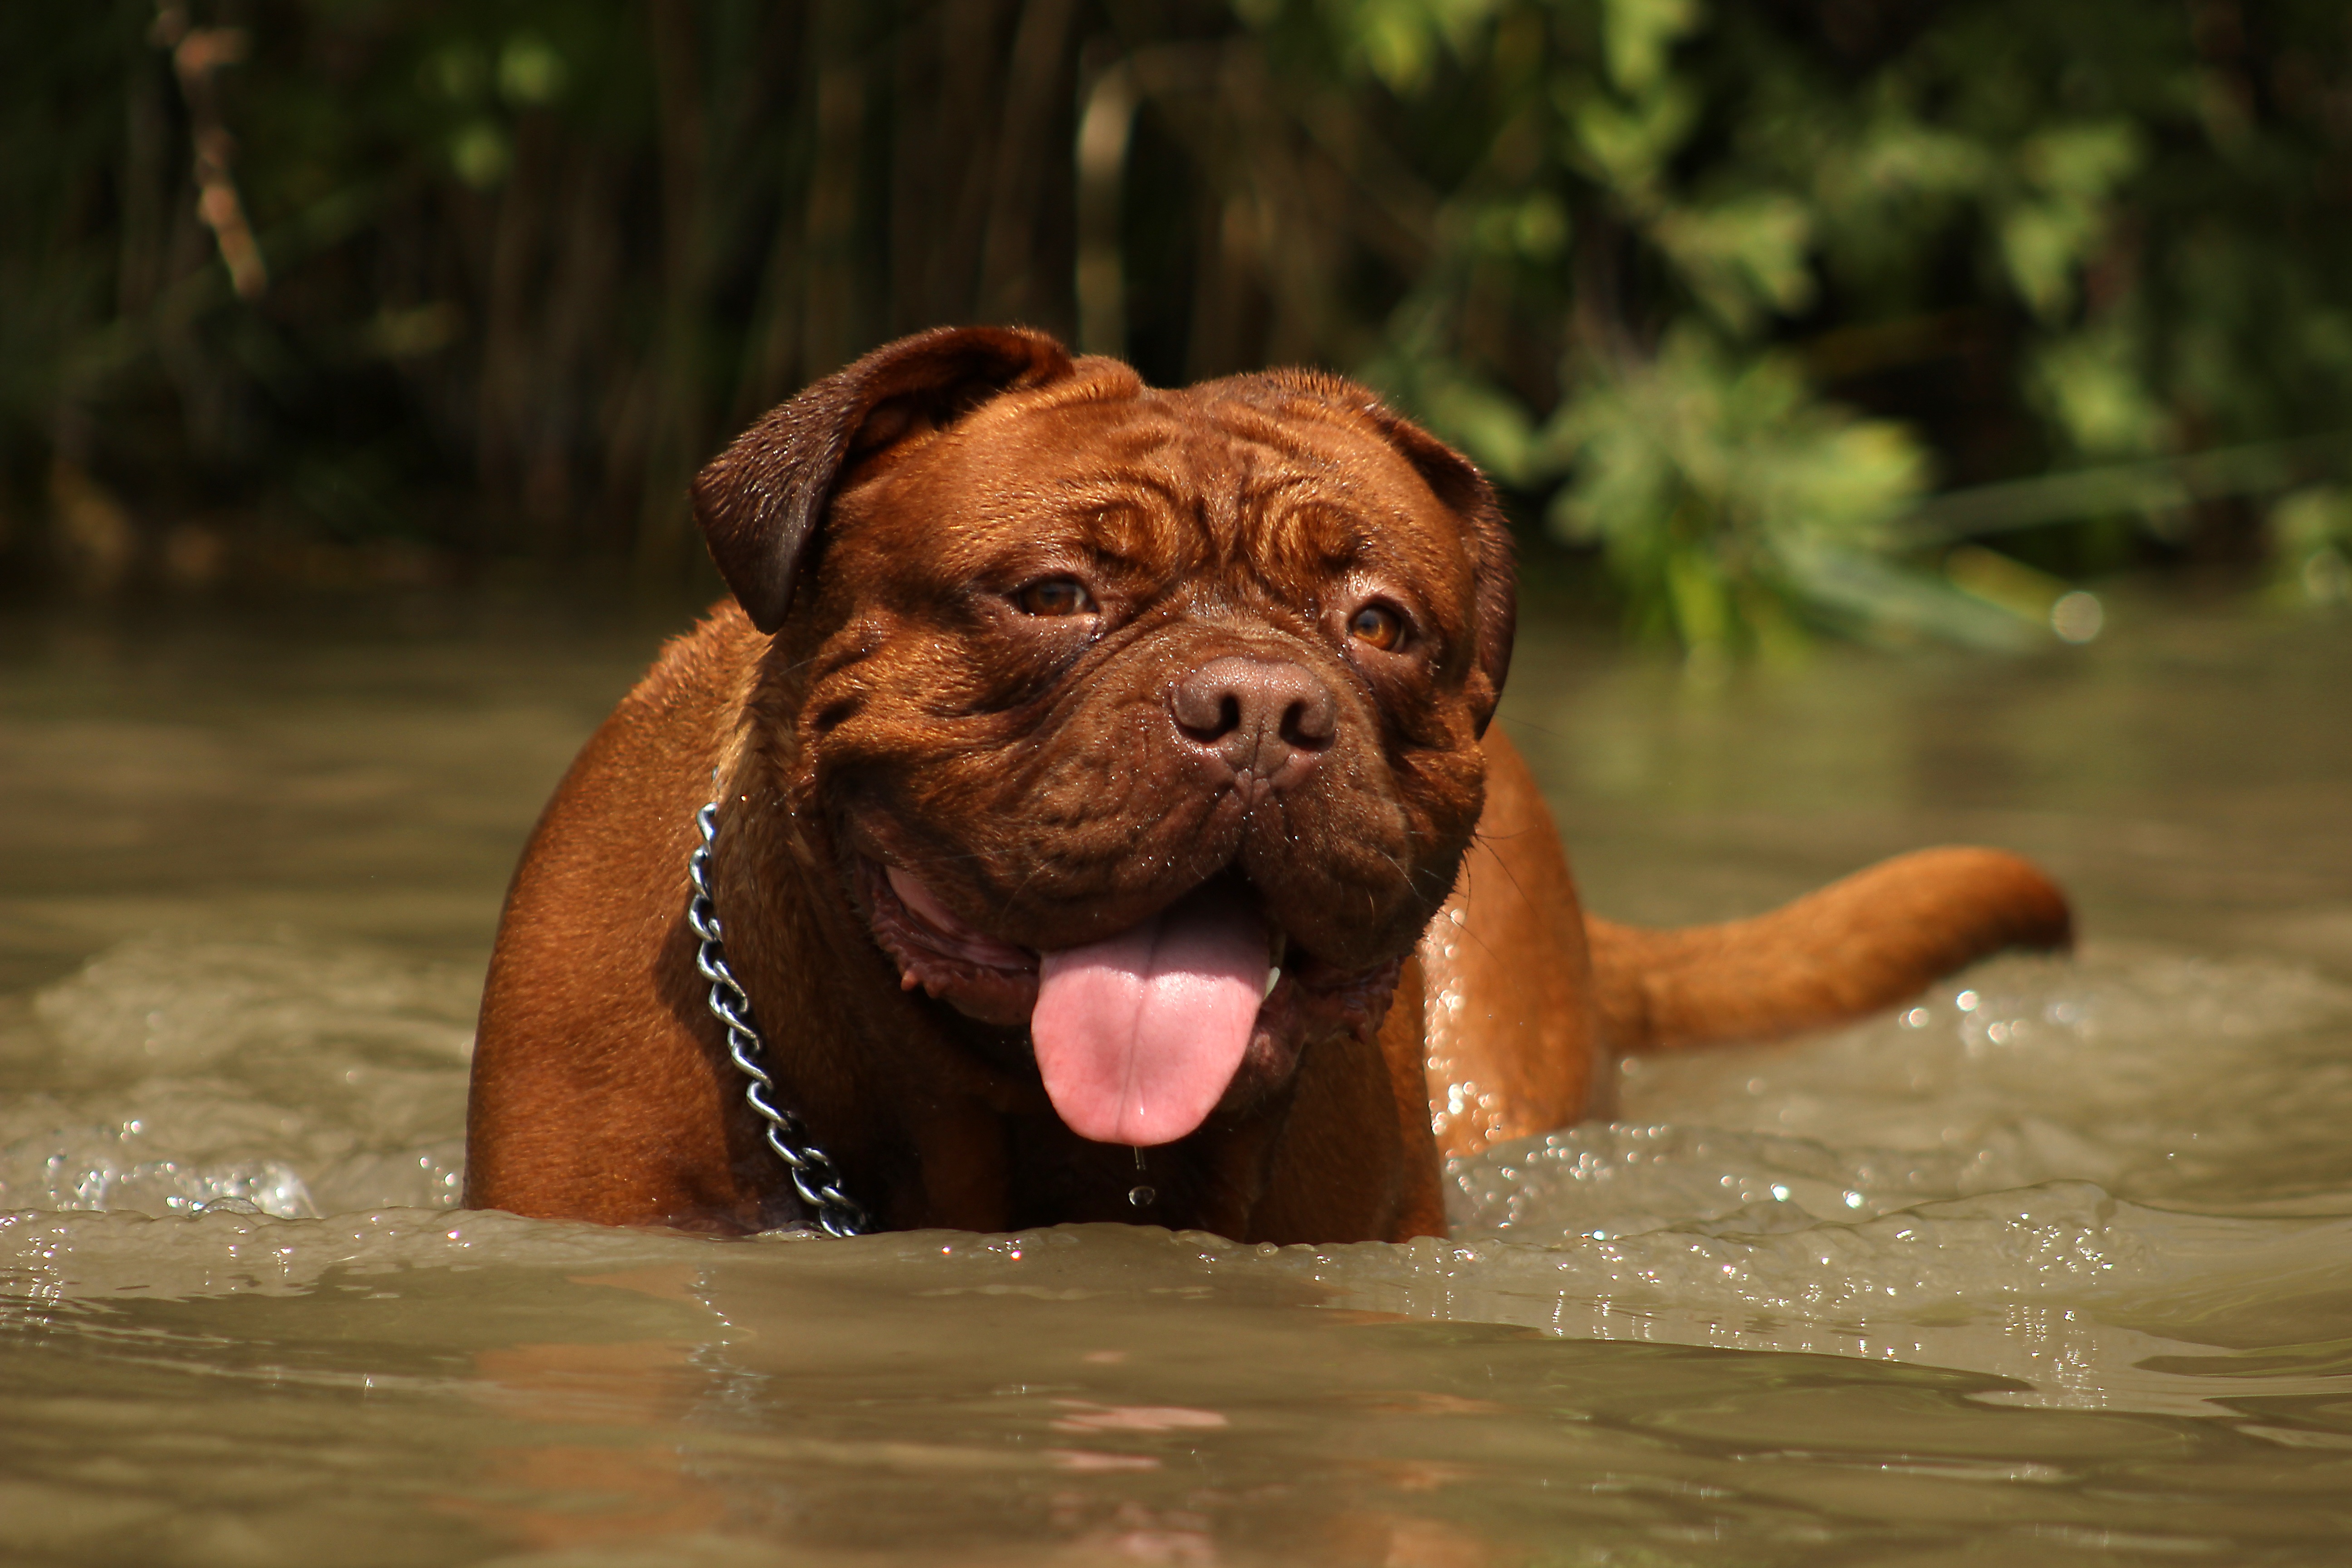
water, nature, white, seating, home, puppy, dog, animal, cute, river, pet, portrait, young, small, studio, brown, mammal, child, bulldog, thoroughbred, face, de, french, background, happy, lovely, newborn, vertebrate, funny, bordeaux, big, nice, adorable, rare, dog breed, wrinkled, mastiffs, family tree, dogue, are you looking for, dogue de bordeaux, dog like mammal, dog breed group